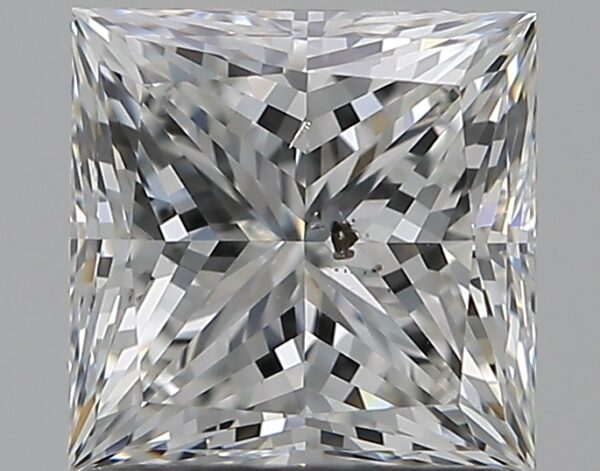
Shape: princess
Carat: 1.2
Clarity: SI2
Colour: G
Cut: EX
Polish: EX
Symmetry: EX
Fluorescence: F
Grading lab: GIA
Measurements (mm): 5.75 x 5.71 x 4.23